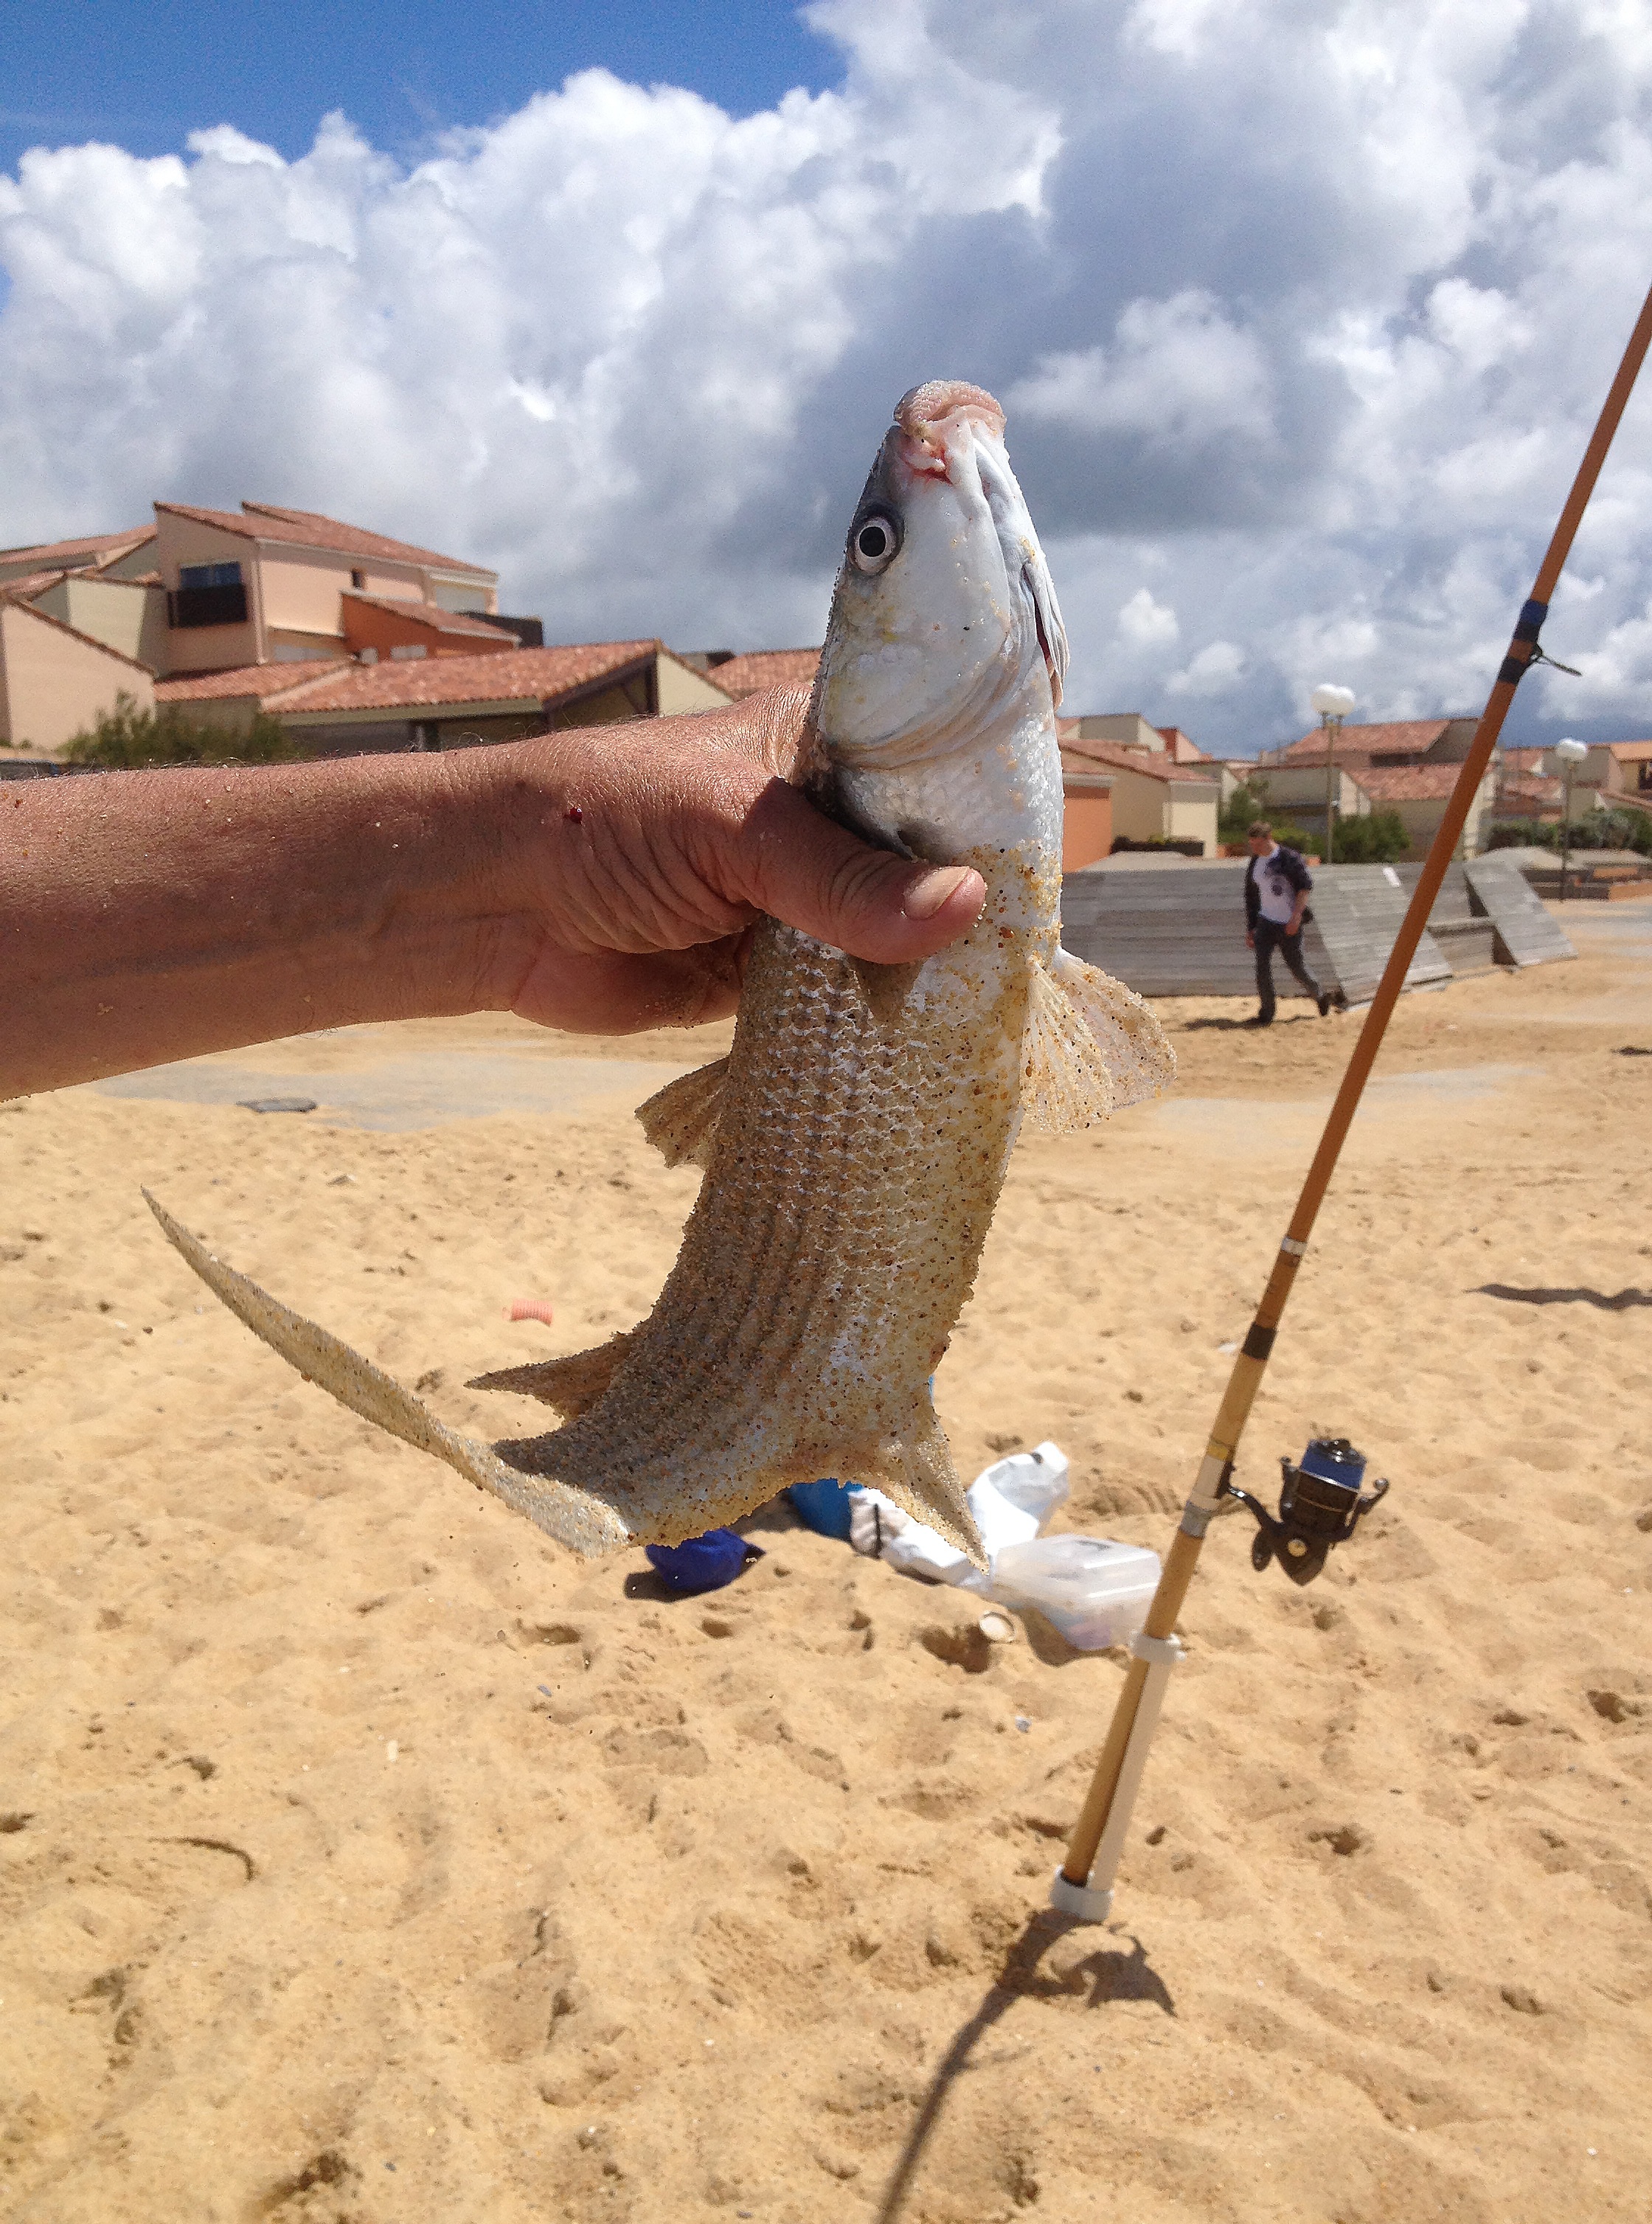
beach, sand, summer, france, fishing, fish, biarritz